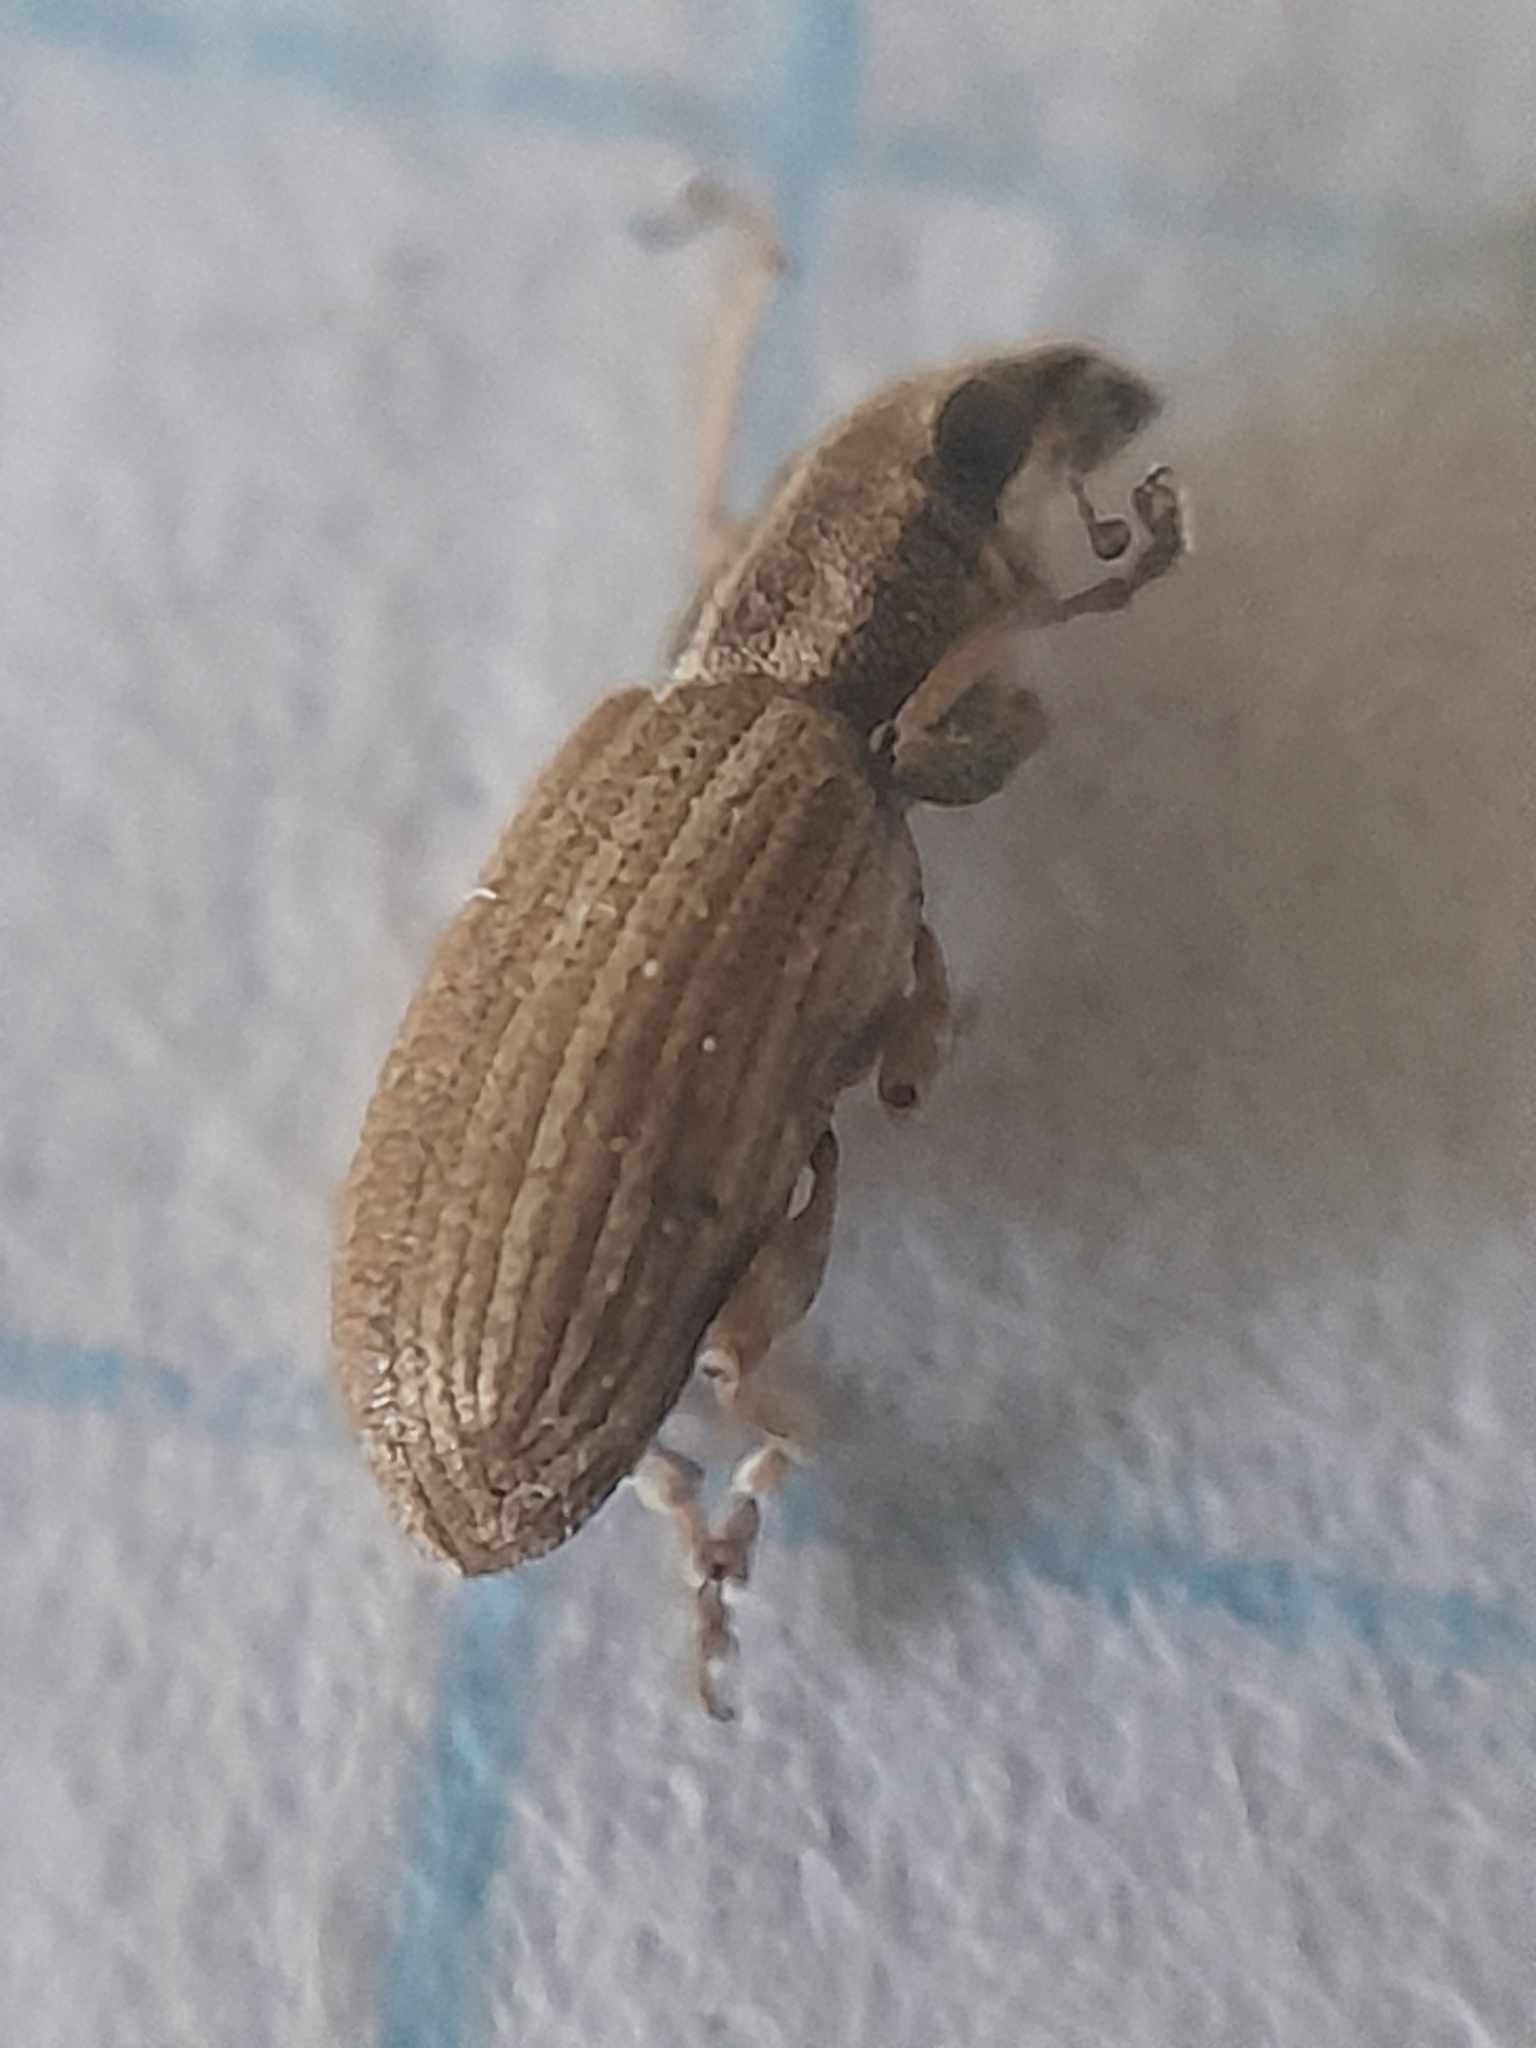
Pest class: pea_leaf_weevil